Citizens' Hall

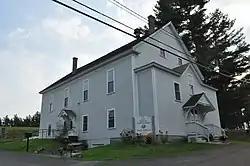

Citizens' Hall is the government office building and a community meeting place for the town of Lyndeborough, New Hampshire. Built in 1889 in the Stick–Eastlake Style, but one that is also heavily influenced by the Greek Revival, it is listed on the National Register of Historic Places for its importance as a community/social center for the town. It is located on Citizens' Hall Road in the village of South Lyndeborough.